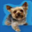
Label: dog